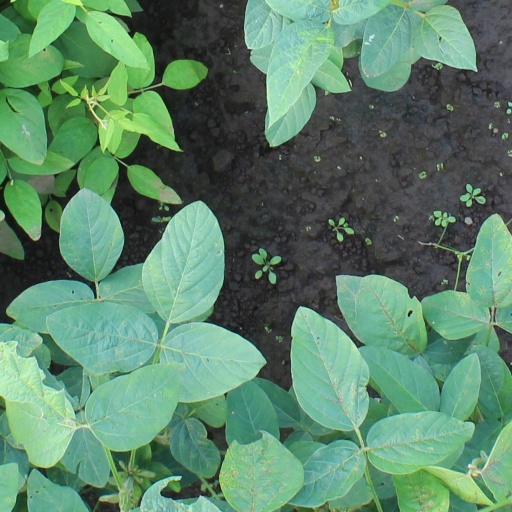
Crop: soybean